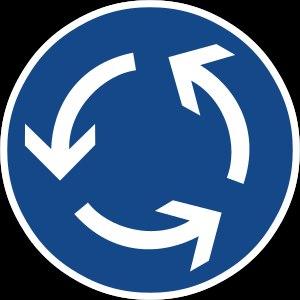
Cet article traite du cadre juridique relatif au partage de la route en Belgique.
Un carrefour giratoire, ou plus communément un giratoire, est un carrefour particulier formé d'un anneau central qui permet aux usagers de prendre n'importe quelle direction. En Belgique, ils sont appelés ronds-points.